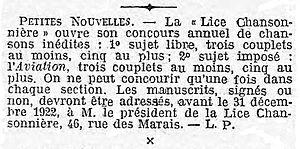
Annonce du concours organisé par la goguette parisienne de la Lice Chansonnière en 1922.
La Lice chansonnière est une des plus célèbres goguettes parisiennes. Ses membres portent le nom de licéens ou lycéens. Créée en 1831, son existence dure 136 ans. Elle disparaît en 1967. Dans son héritage sont toujours connues deux célèbres chansons française : Ma Normandie de Frédéric Bérat et L'Internationale d'Eugène Pottier. Mais la Lice chansonnière elle-même est aujourd'hui oubliée du grand public qui connait encore ces chansons.